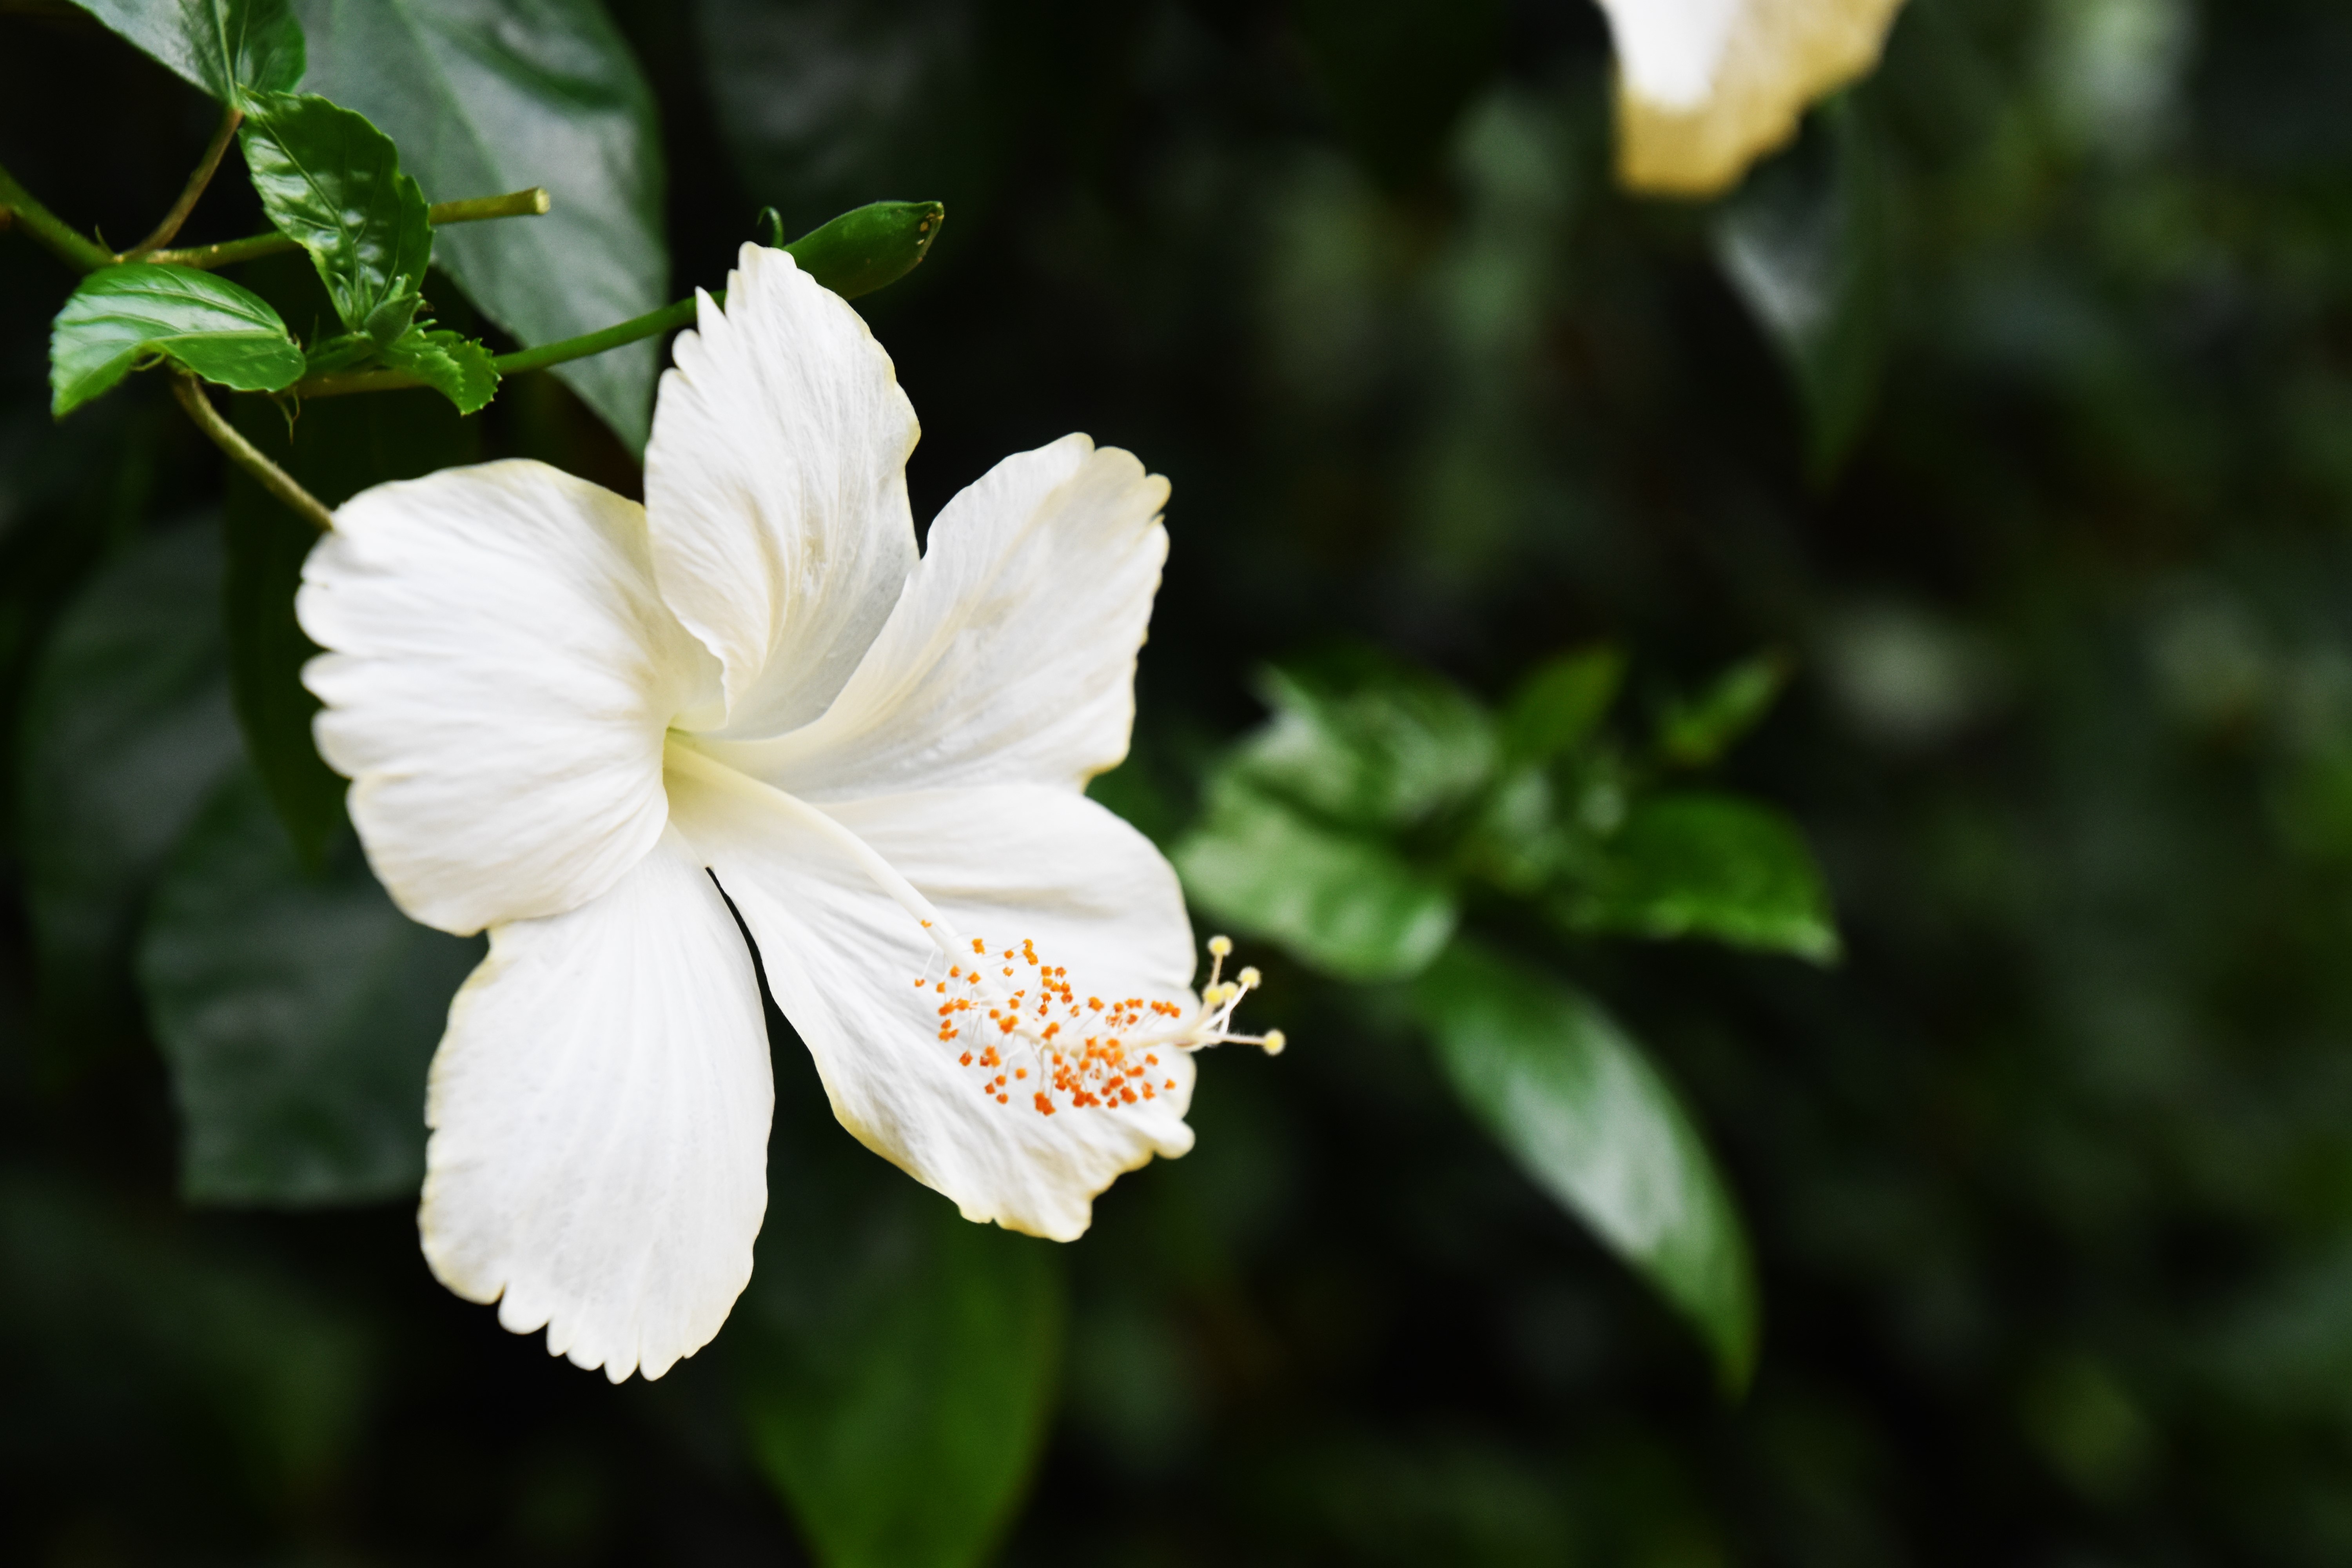
blossom, plant, flower, petal, botany, yellow, flora, close up, shrub, hibiscus, macro photography, flowering plant, chinese hibiscus, land plant